Nick Cave

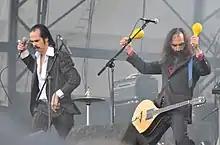
Cave and Ellis performing as Grinderman in 2008

Reviewing the band's fourteenth studio album "Dig, Lazarus, Dig!!!" (2008), "NME" used the phrase "gothic psycho-sexual apocalypse" to describe the "menace" present in the lyrics of the title track. Their most recent work, "Wild God", was released in August 2024.